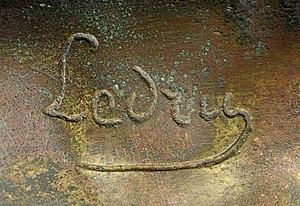
Auguste Ledru, signee